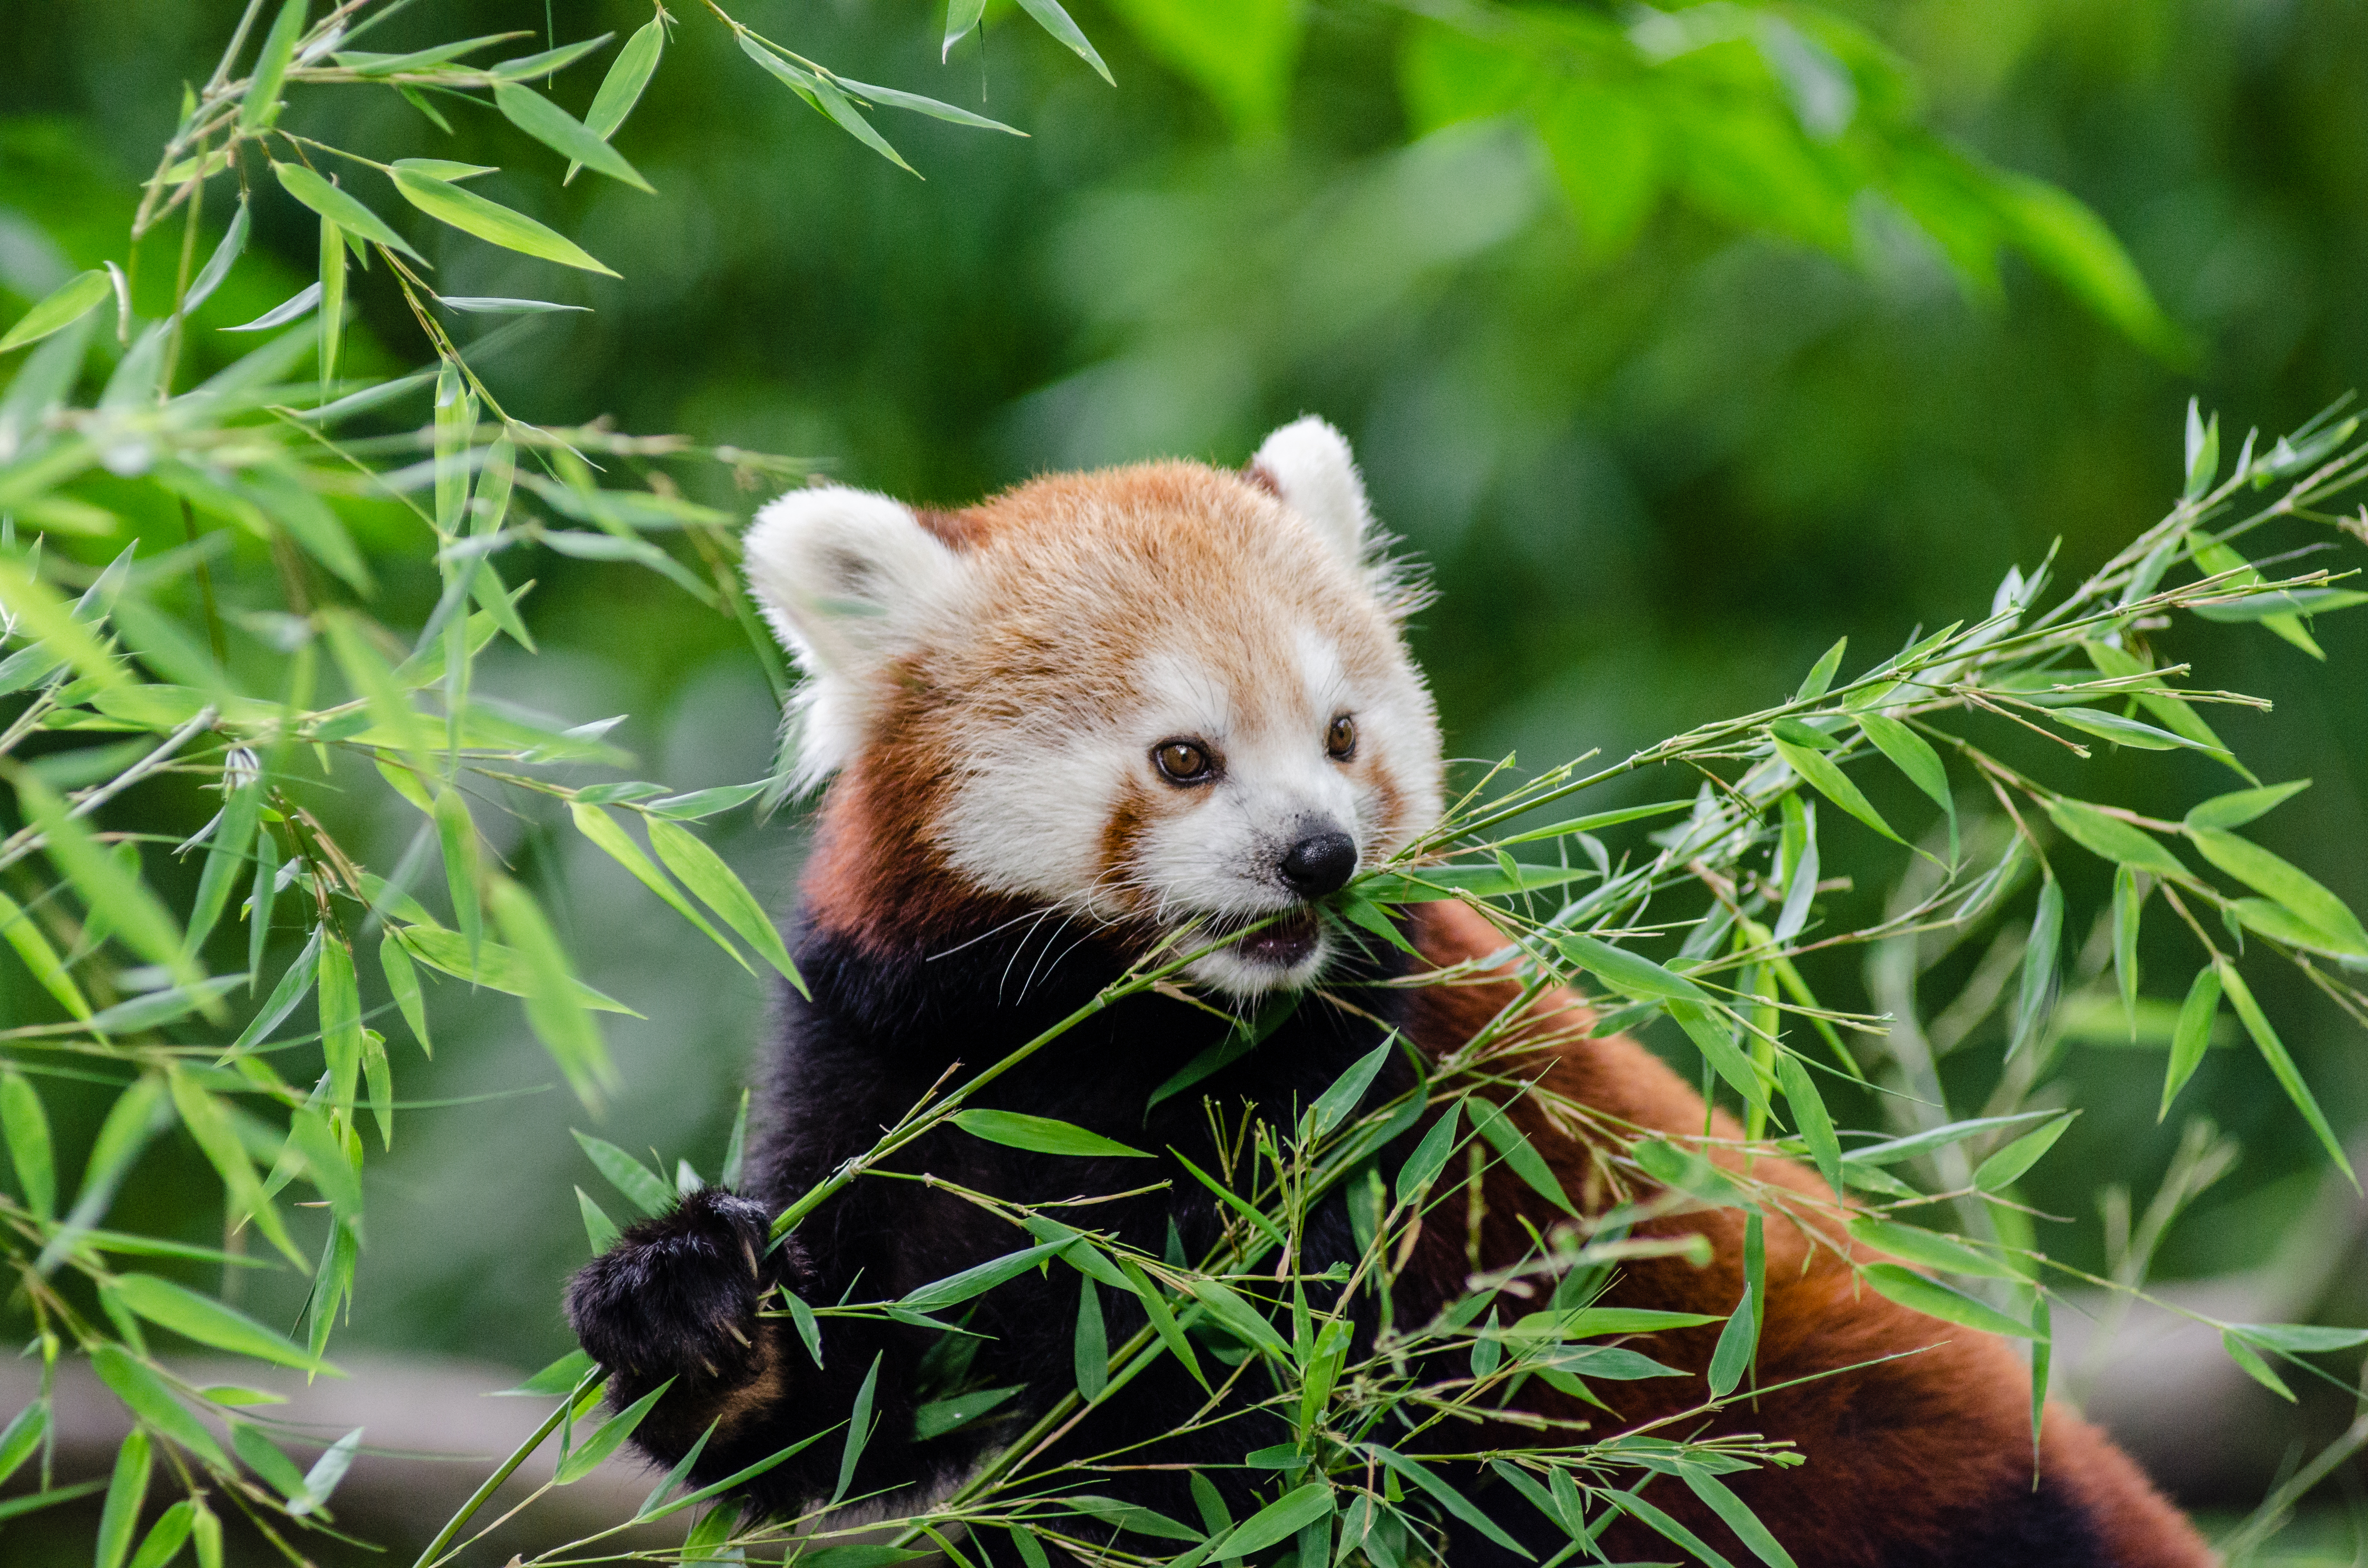
tree, bokeh, sweet, animal, cute, female, wildlife, zoo, young, green, red, mammal, nikon, fauna, red panda, panda, whiskers, endangered, vertebrate, germany, deutschland, tier, adorable, d7000, roter, kleiner, niedlich, sues, suess, species, bedrohte, tierart, tierpark, weiblich, jungtier, gr n, s s, giant panda